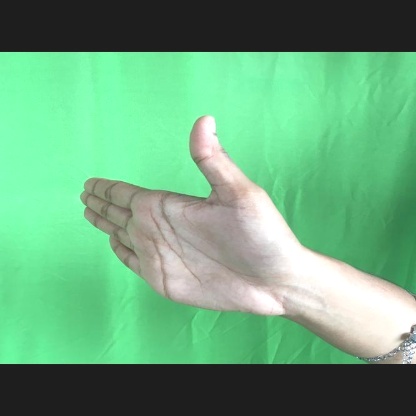
Mudra: Ardhachandran